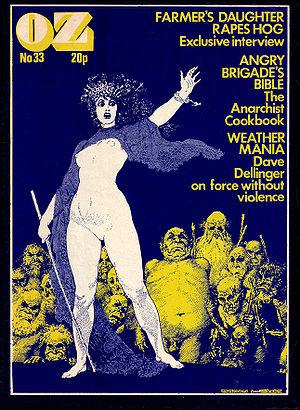
On désigne par presse underground, ou underground press en anglais, un ensemble de publications, journaux et fanzines apparus dans les années 1960 et 1970, principalement aux États-Unis où elle fut la plus prolifique, mais d'une manière générale dans l'ensemble des pays occidentaux, reflétant les idées d'émancipation et la contre-culture naissante du mouvement hippie et des courants politiques progressistes de cette époque.